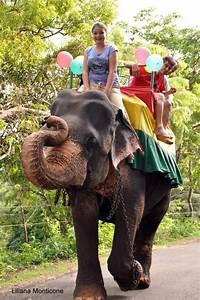
elephant